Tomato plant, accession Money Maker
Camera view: bottom (45 deg); turntable rotation: 120 degrees
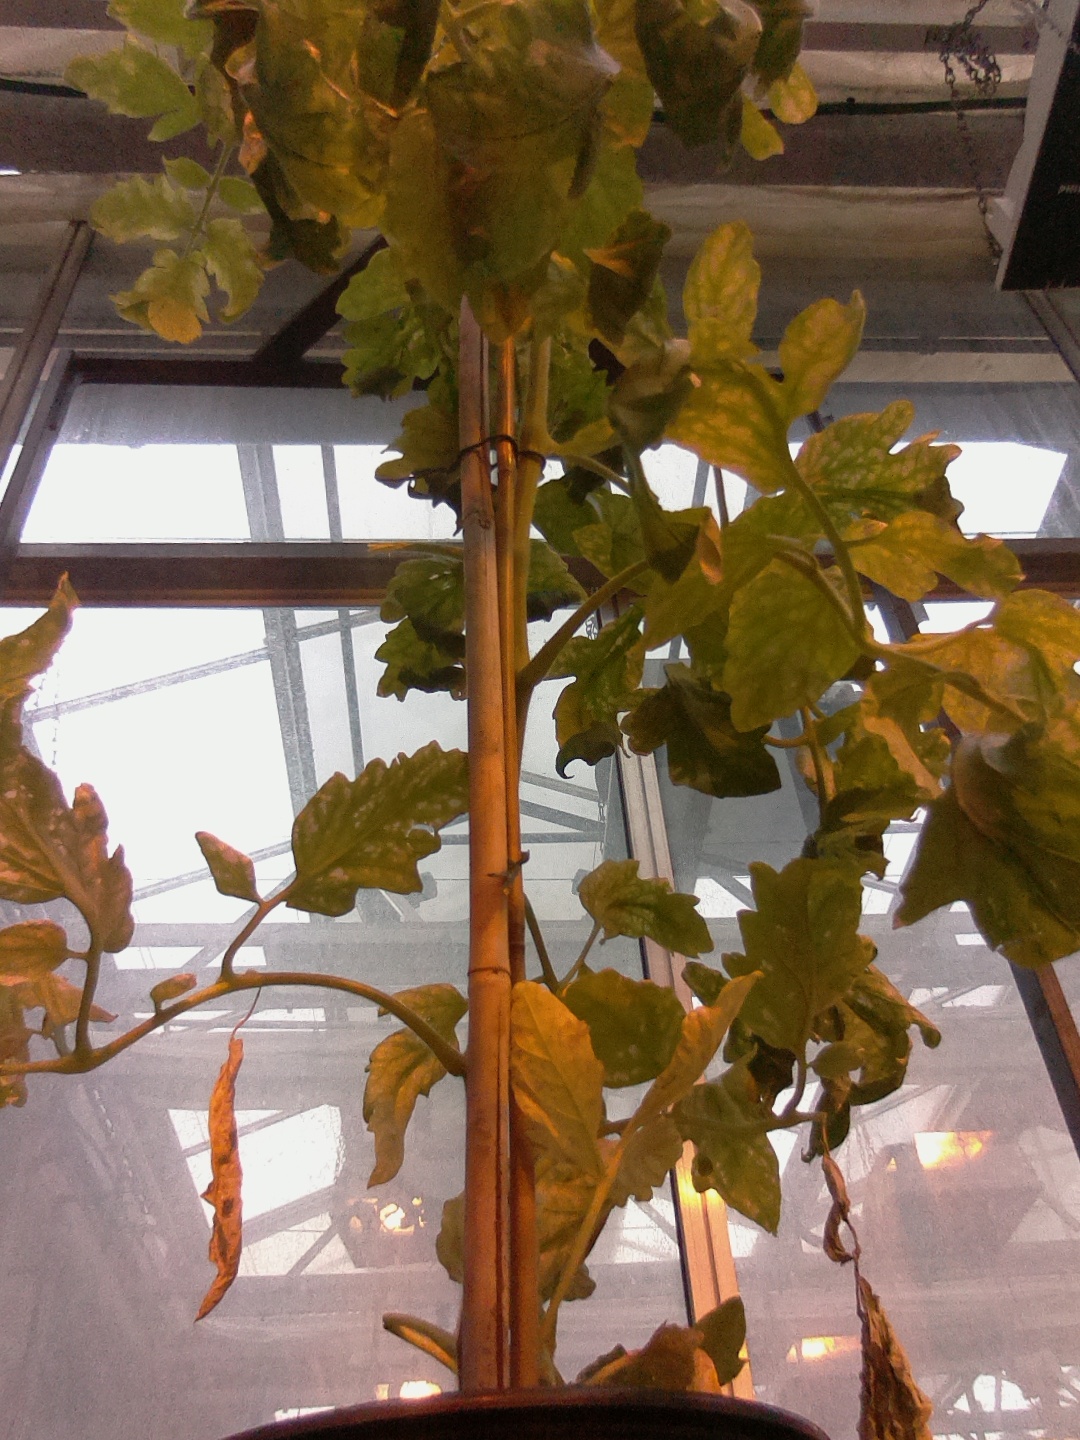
BBCH growth stage 76: 60%-70% of final fruit size